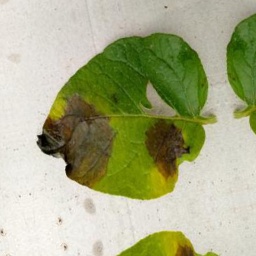
Etiqueta: Late Blight